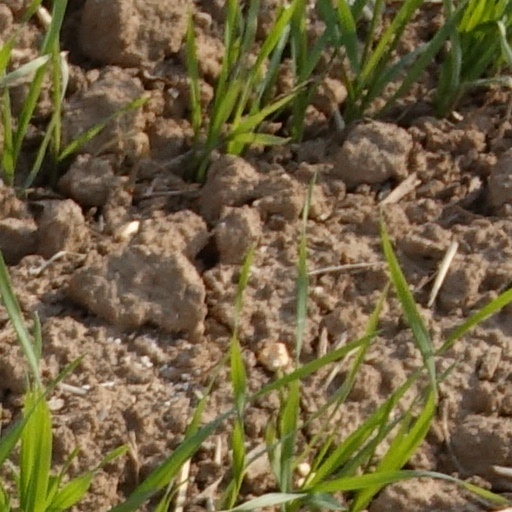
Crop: wheat